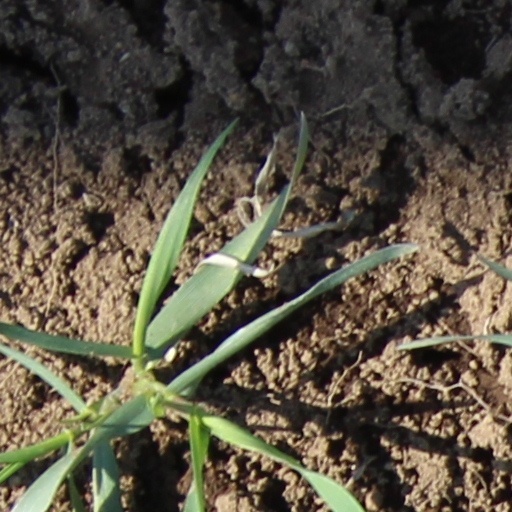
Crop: wheat